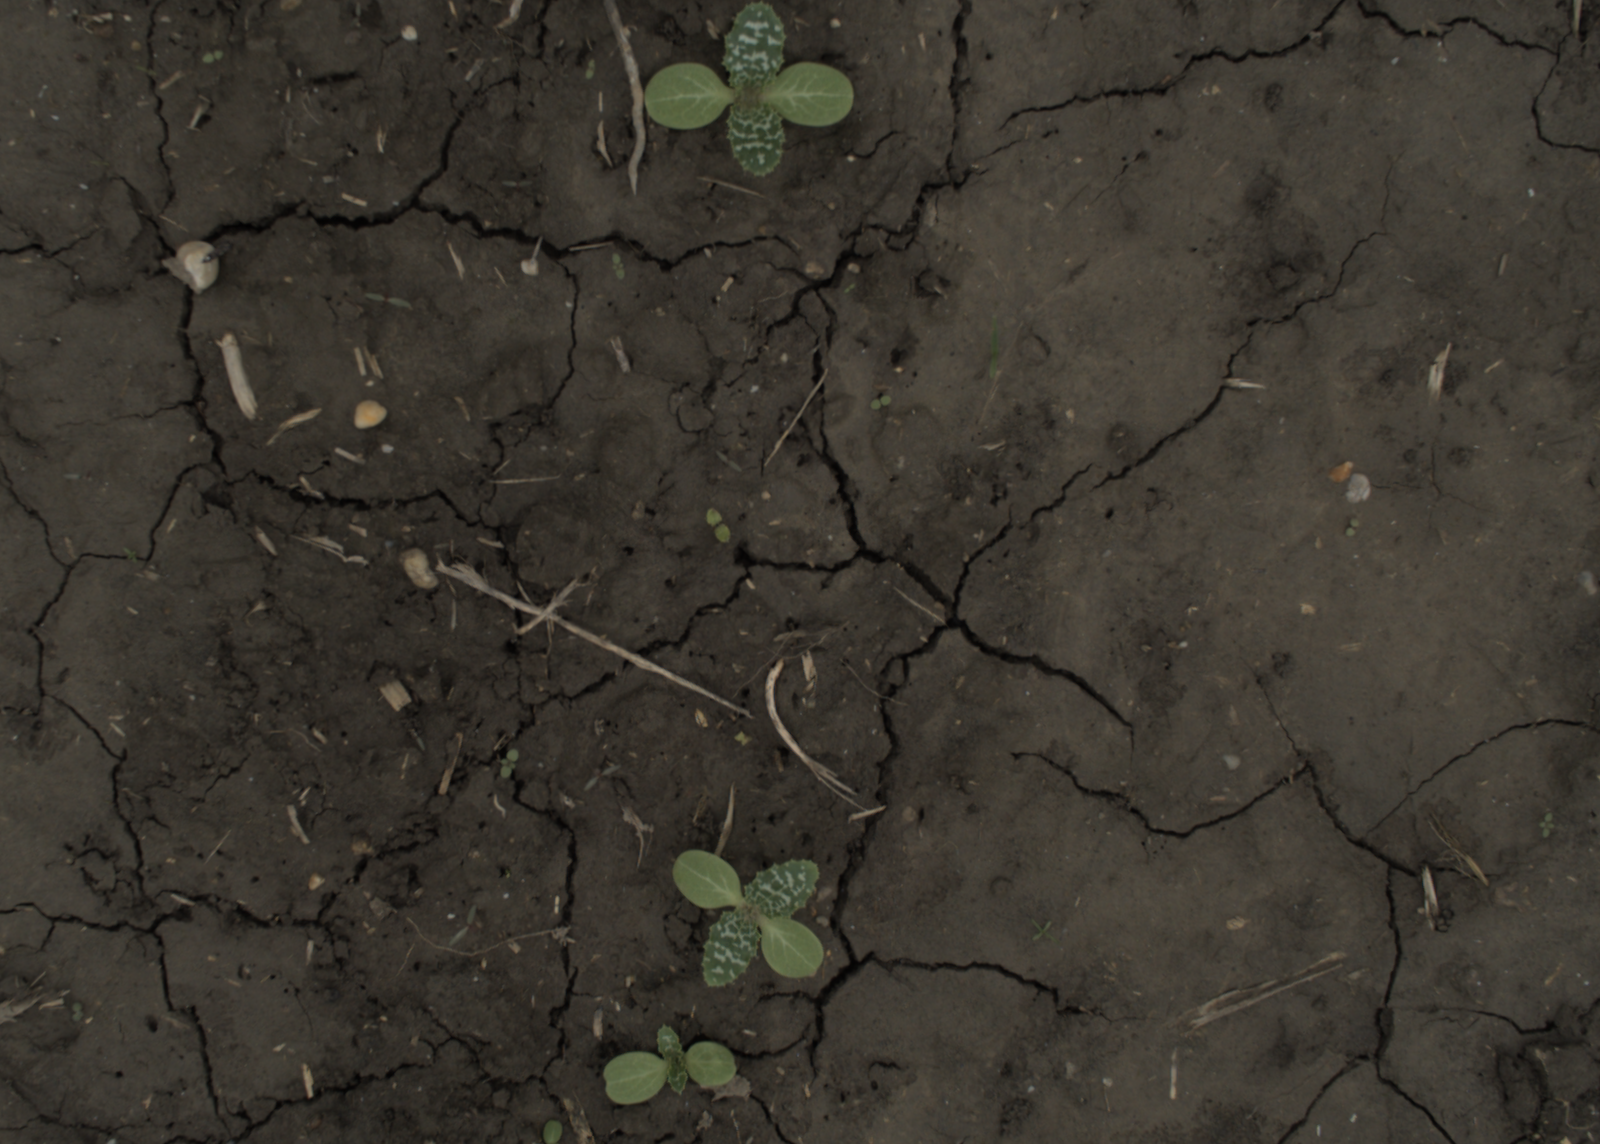
Capture date: 29.09.2021 14:09:15
Weather: cloudy
Wind: medium
Seeding date: 02.09.2021
Plant canopy height (mm): 954